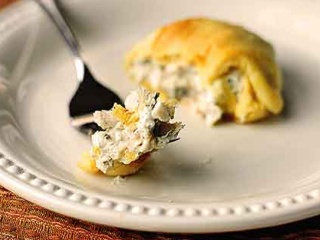
Label: trash